Battle of Zama

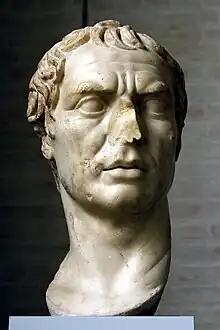

In 204 BC, probably in June or July, the Roman army left Sicily and disembarked three days later at Cape Farina north of the large Carthaginian port of Utica. Carthaginian scouting parties were repulsed and the area was pillaged. Masinissa joined the Romans with either 200 or 2,000 men, the sources differ. Masinissa had been recently defeated by his Numidian rival Syphax, who had decided to act in support of Carthage. Wanting a more permanent base and a port more resilient to the bad weather to be expected when winter came, Scipio besieged Utica. Although the Romans were well supplied with siege engines the siege dragged on. A Carthaginian army under the experienced commander Hasdrubal Gisco and a Numidian one under Syphax set up separate fortified camps nearby. The size of both of these armies is uncertain, but it is accepted that the Romans were considerably outnumbered, especially in terms of cavalry. The Romans pulled back from Utica. Both sides were reluctant to commit to a pitched battle.